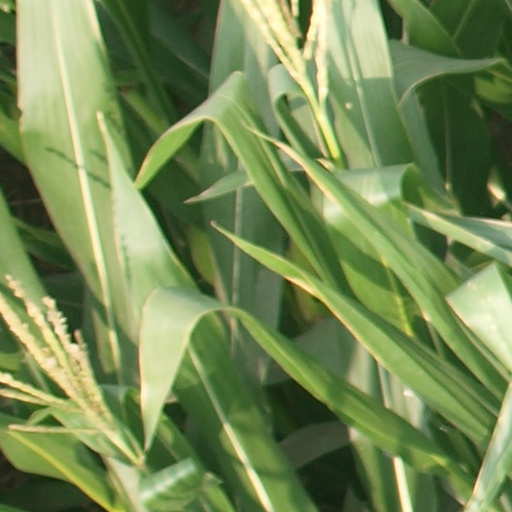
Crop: maize; corn